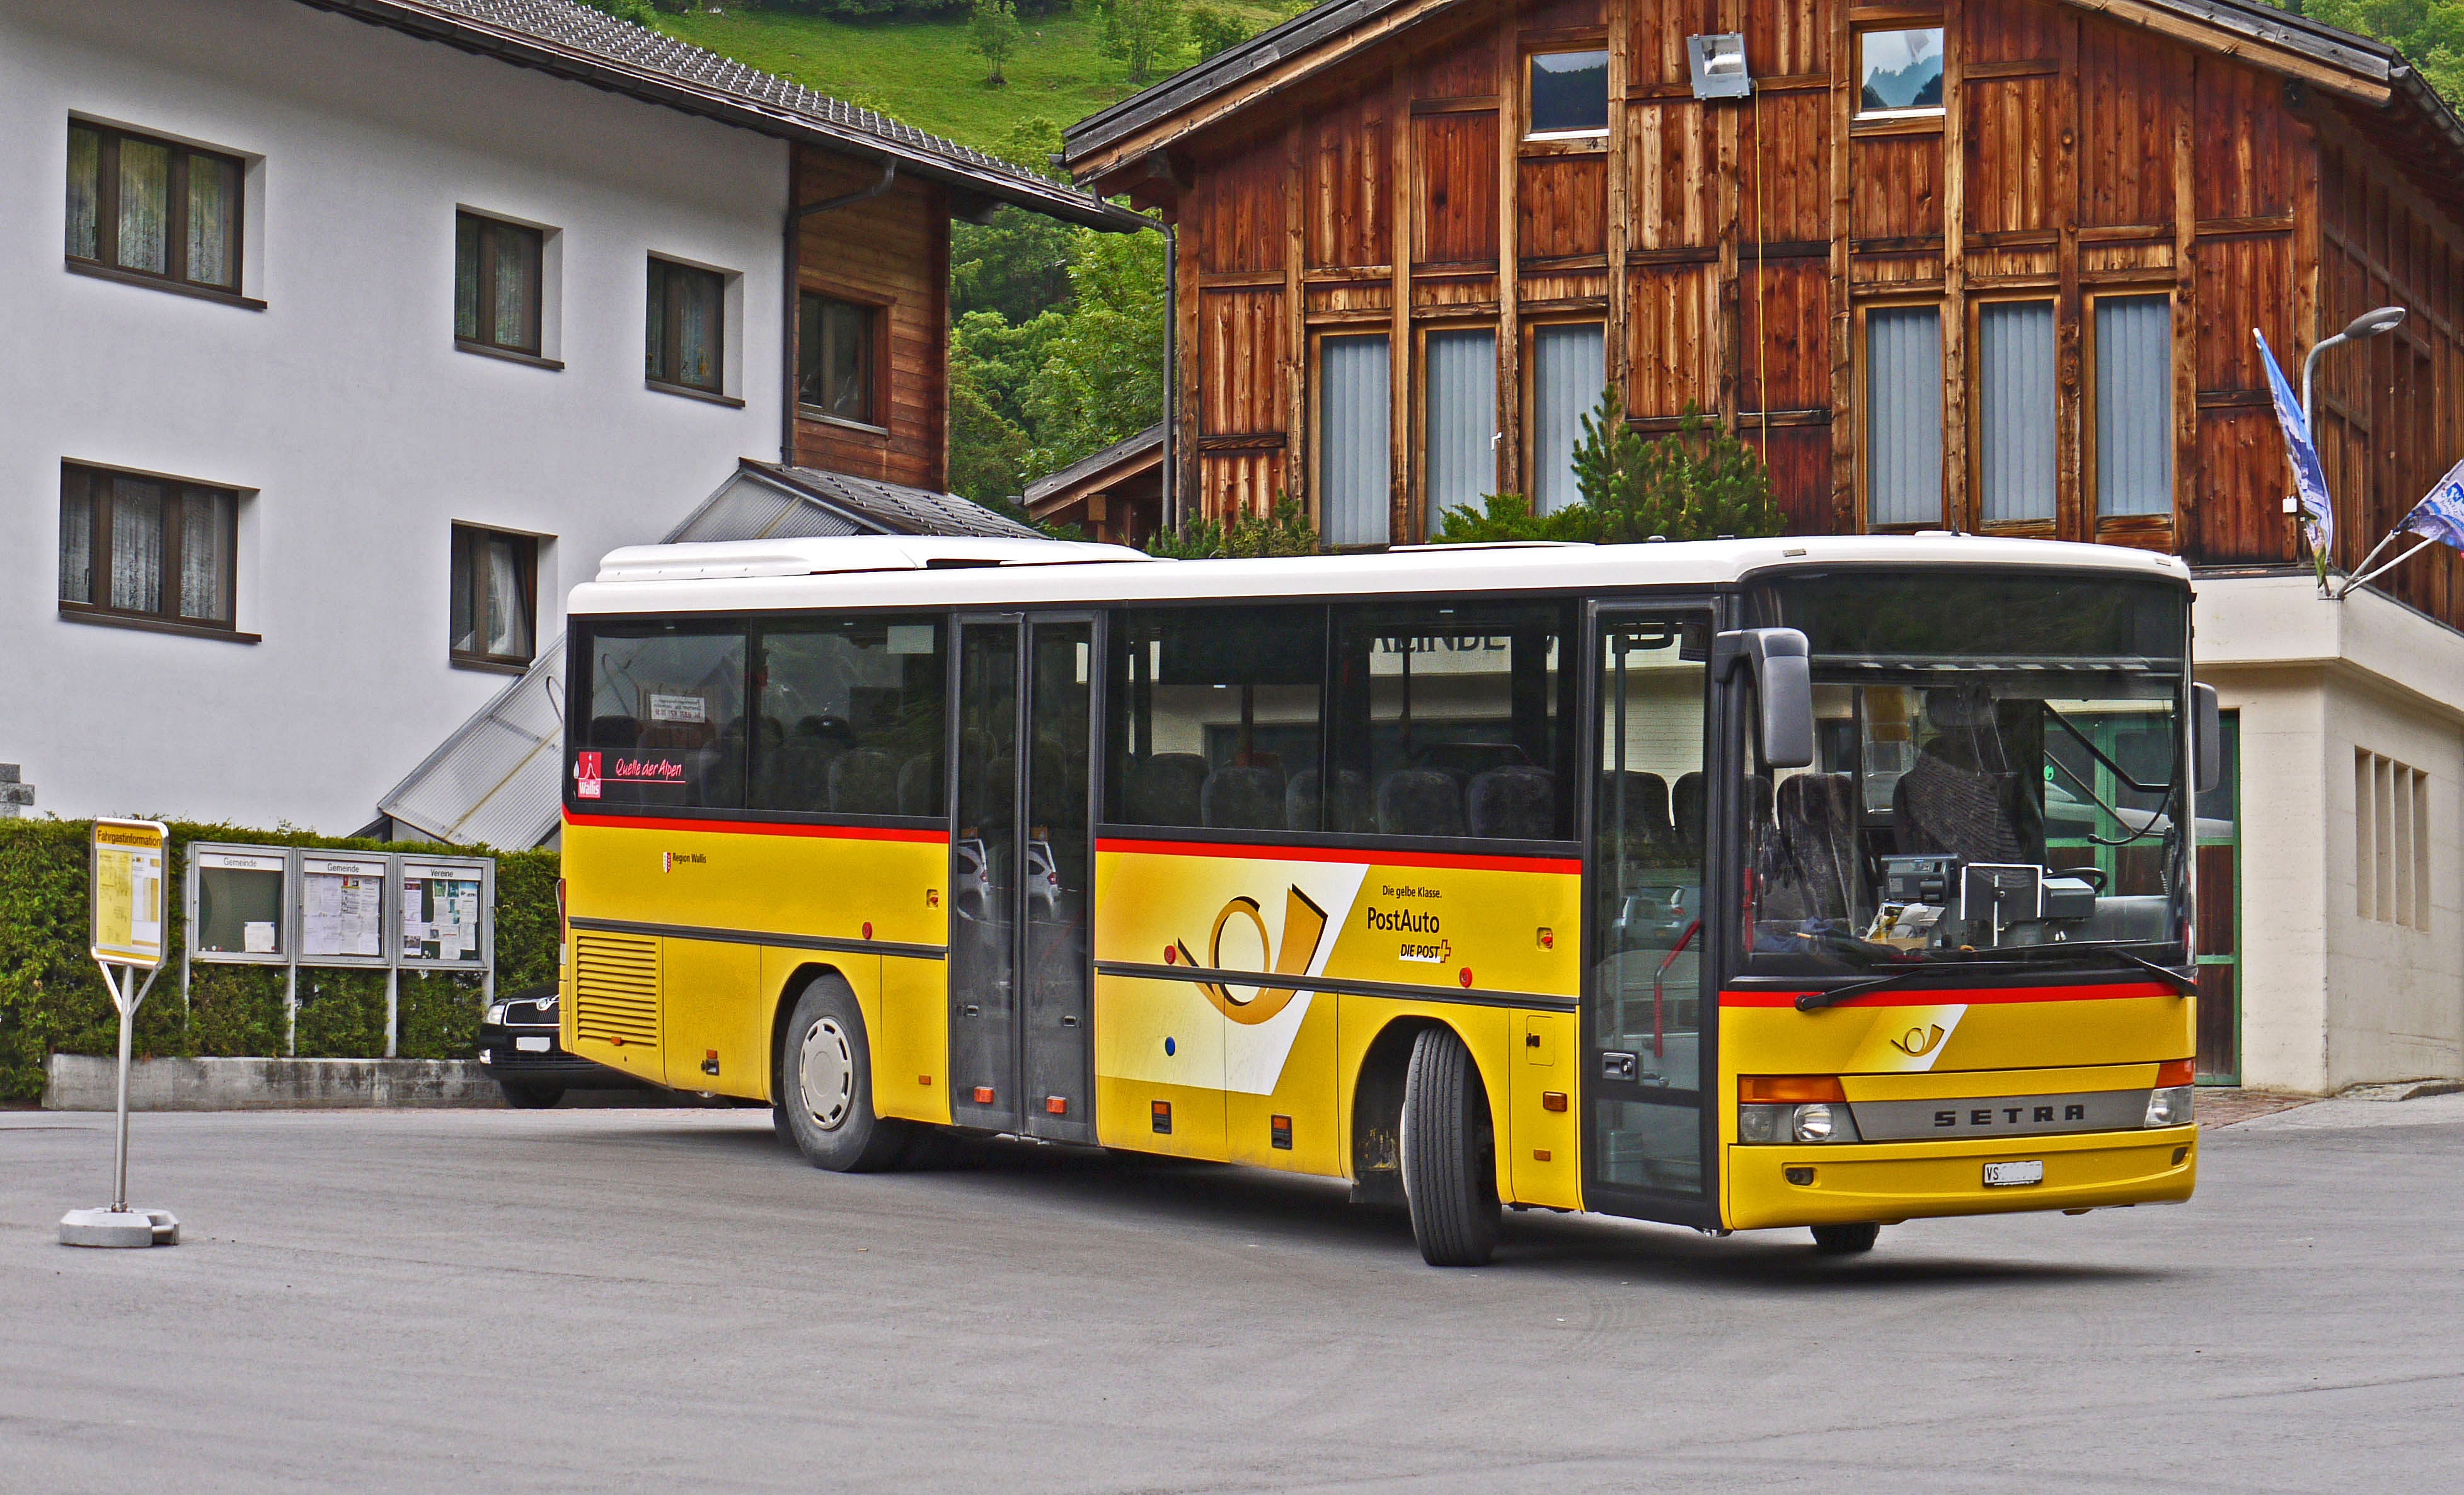
transport, vehicle, alpine, public transport, bus, switzerland, trolleybus, service bus, bergdorf, ubiquitous, pnv, valais, typical, p o box, post horn, land vehicle, postauto, mode of transport, metropolitan area, final destination, turning space